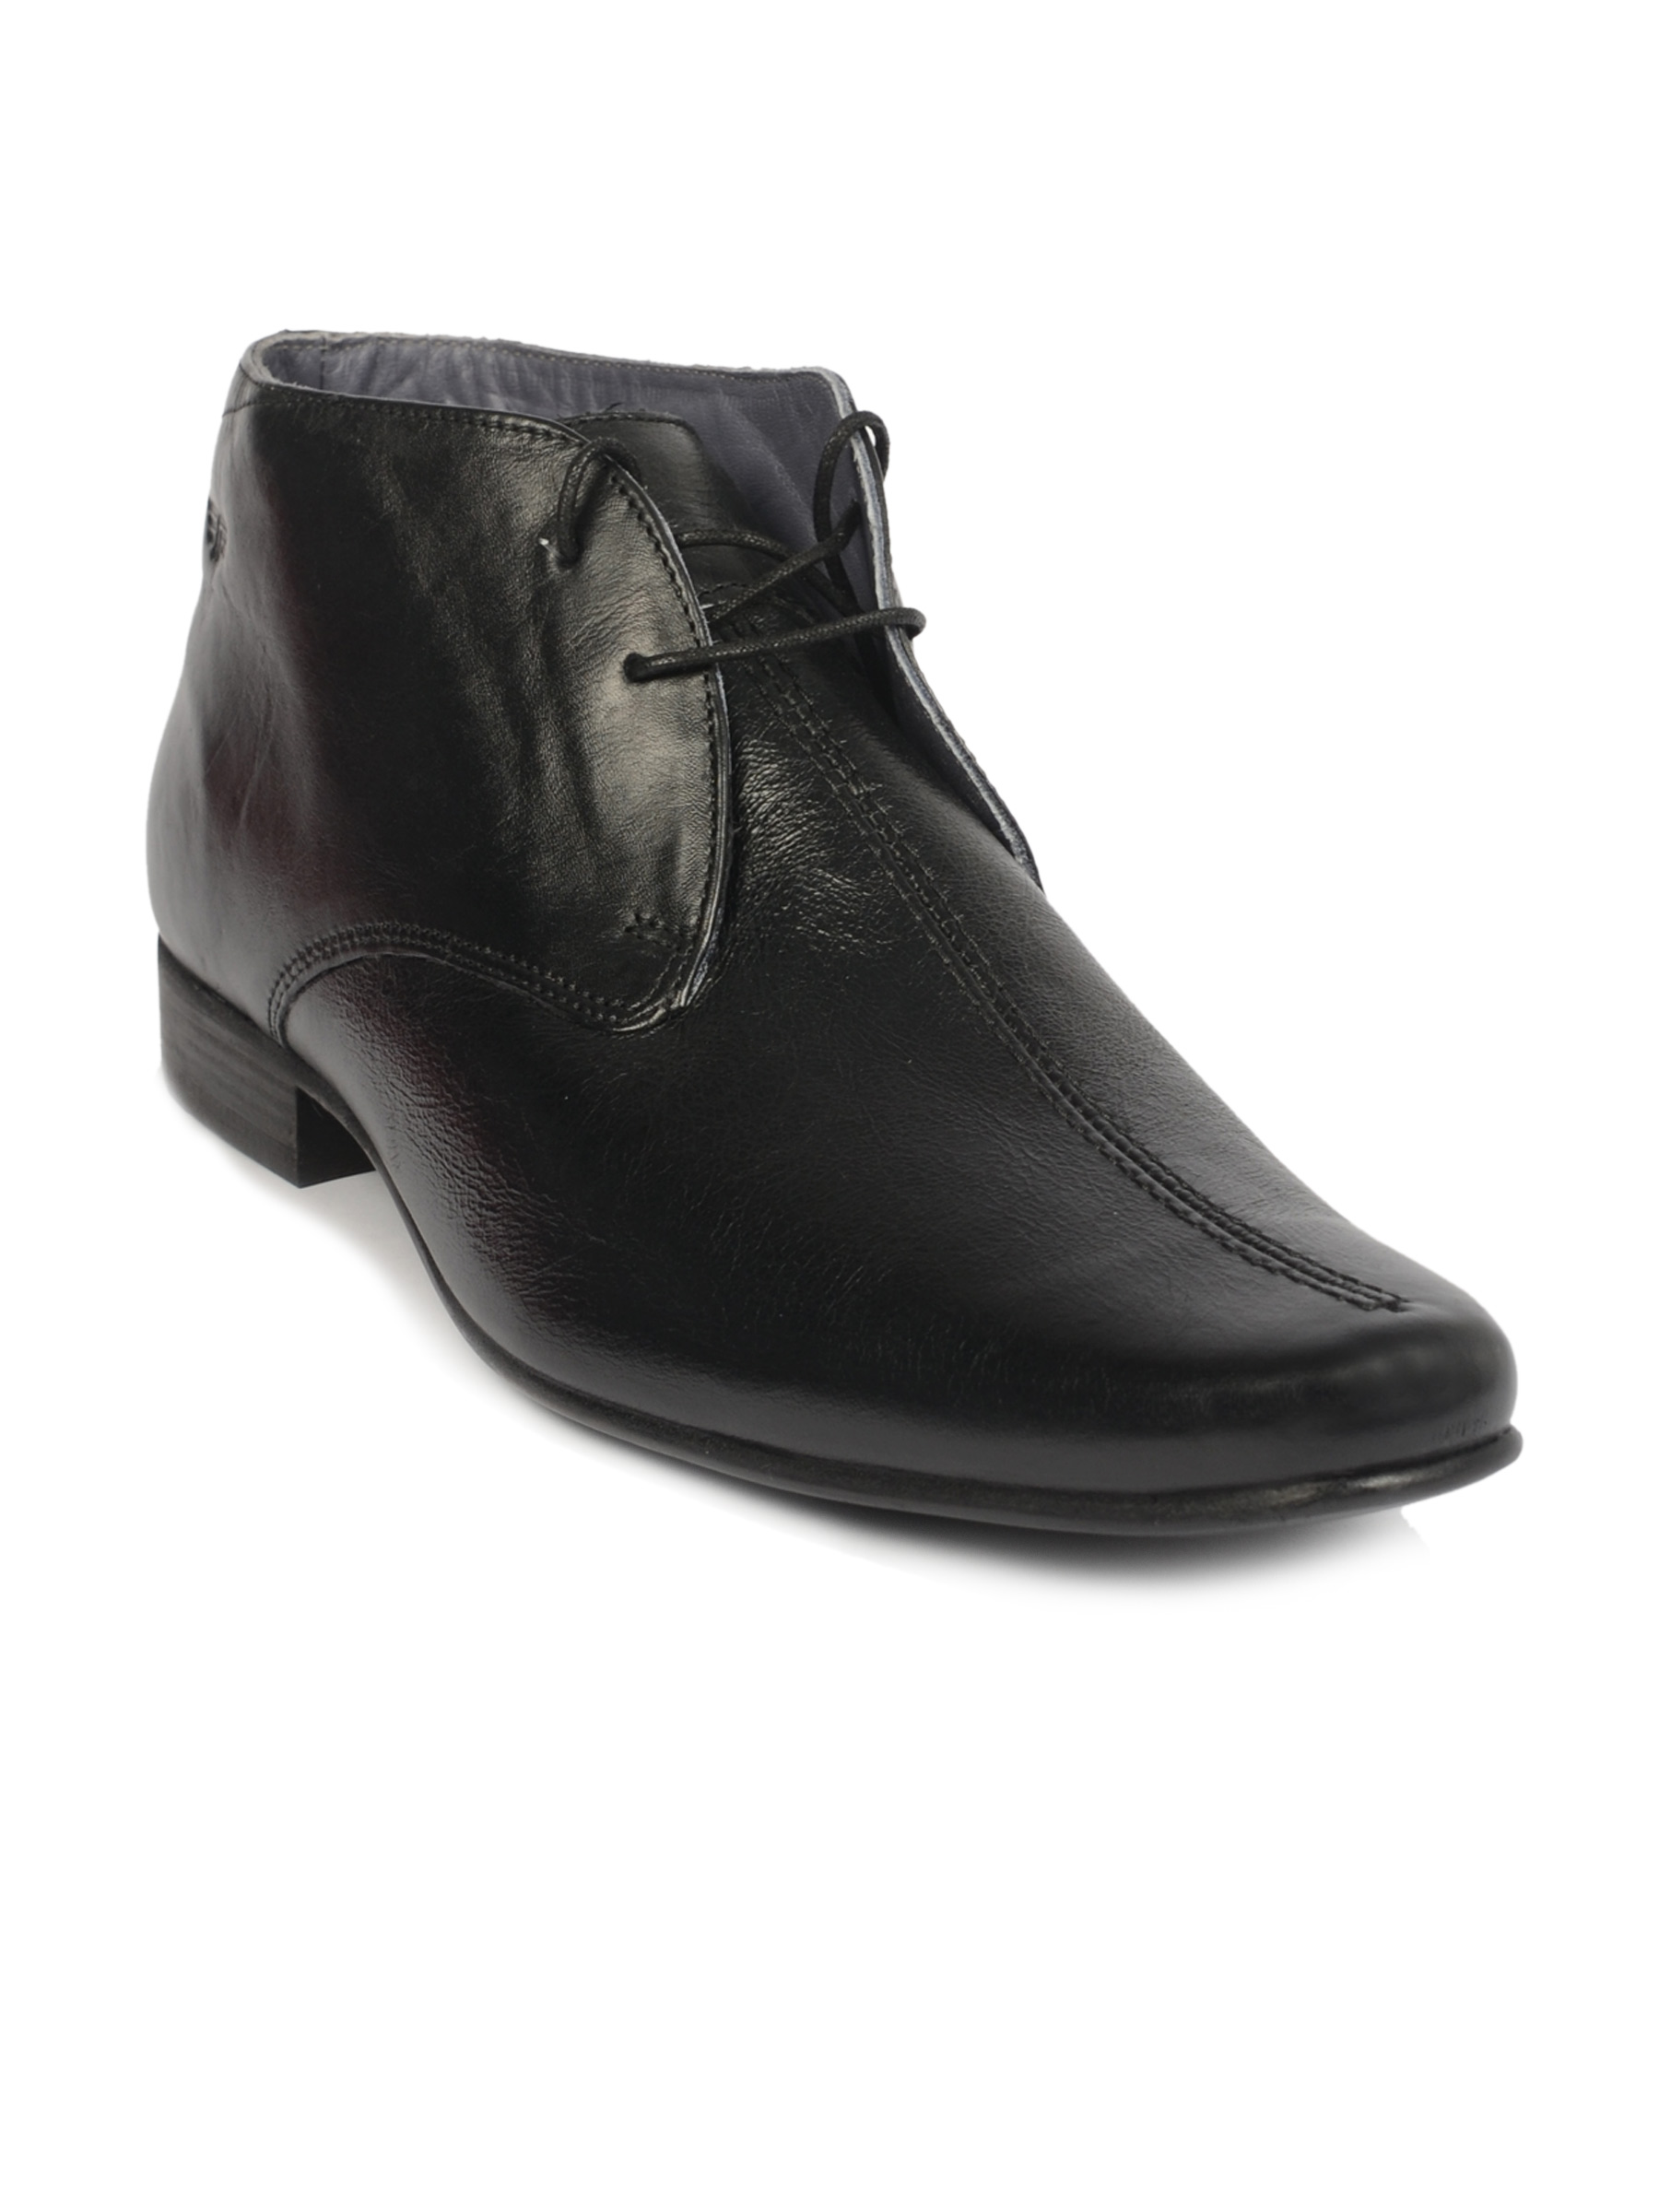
Red Tape Men's Formal Leather Black Shoe
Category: Footwear / Shoes / Formal Shoes
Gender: Men
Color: Black
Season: Winter 2018
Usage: Formal